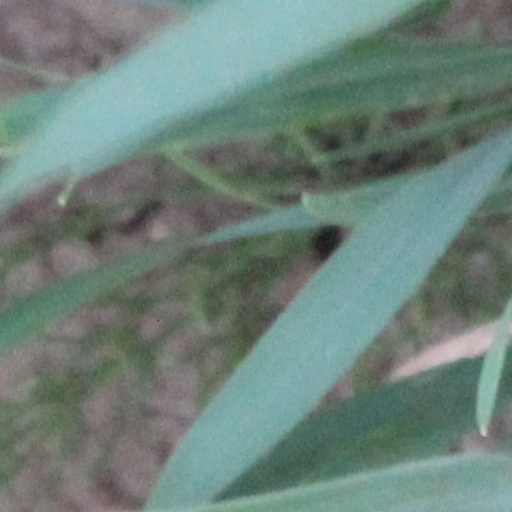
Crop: wheat